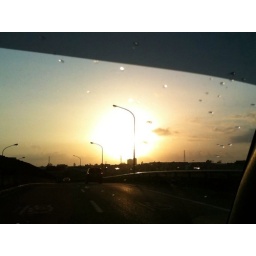
Clouds swimming in the golden flow of the sunrise